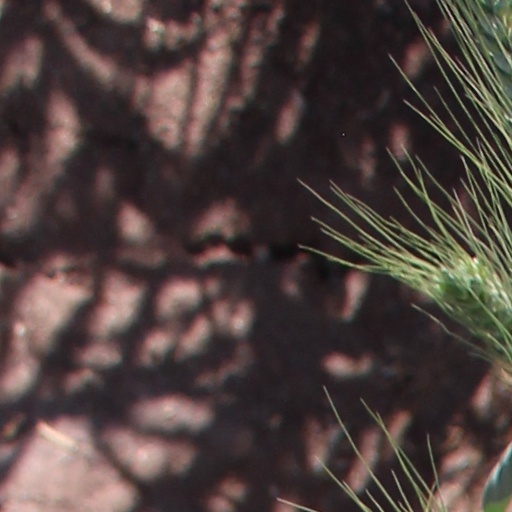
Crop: wheat